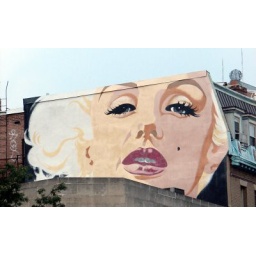
taken from car window in Washington DC